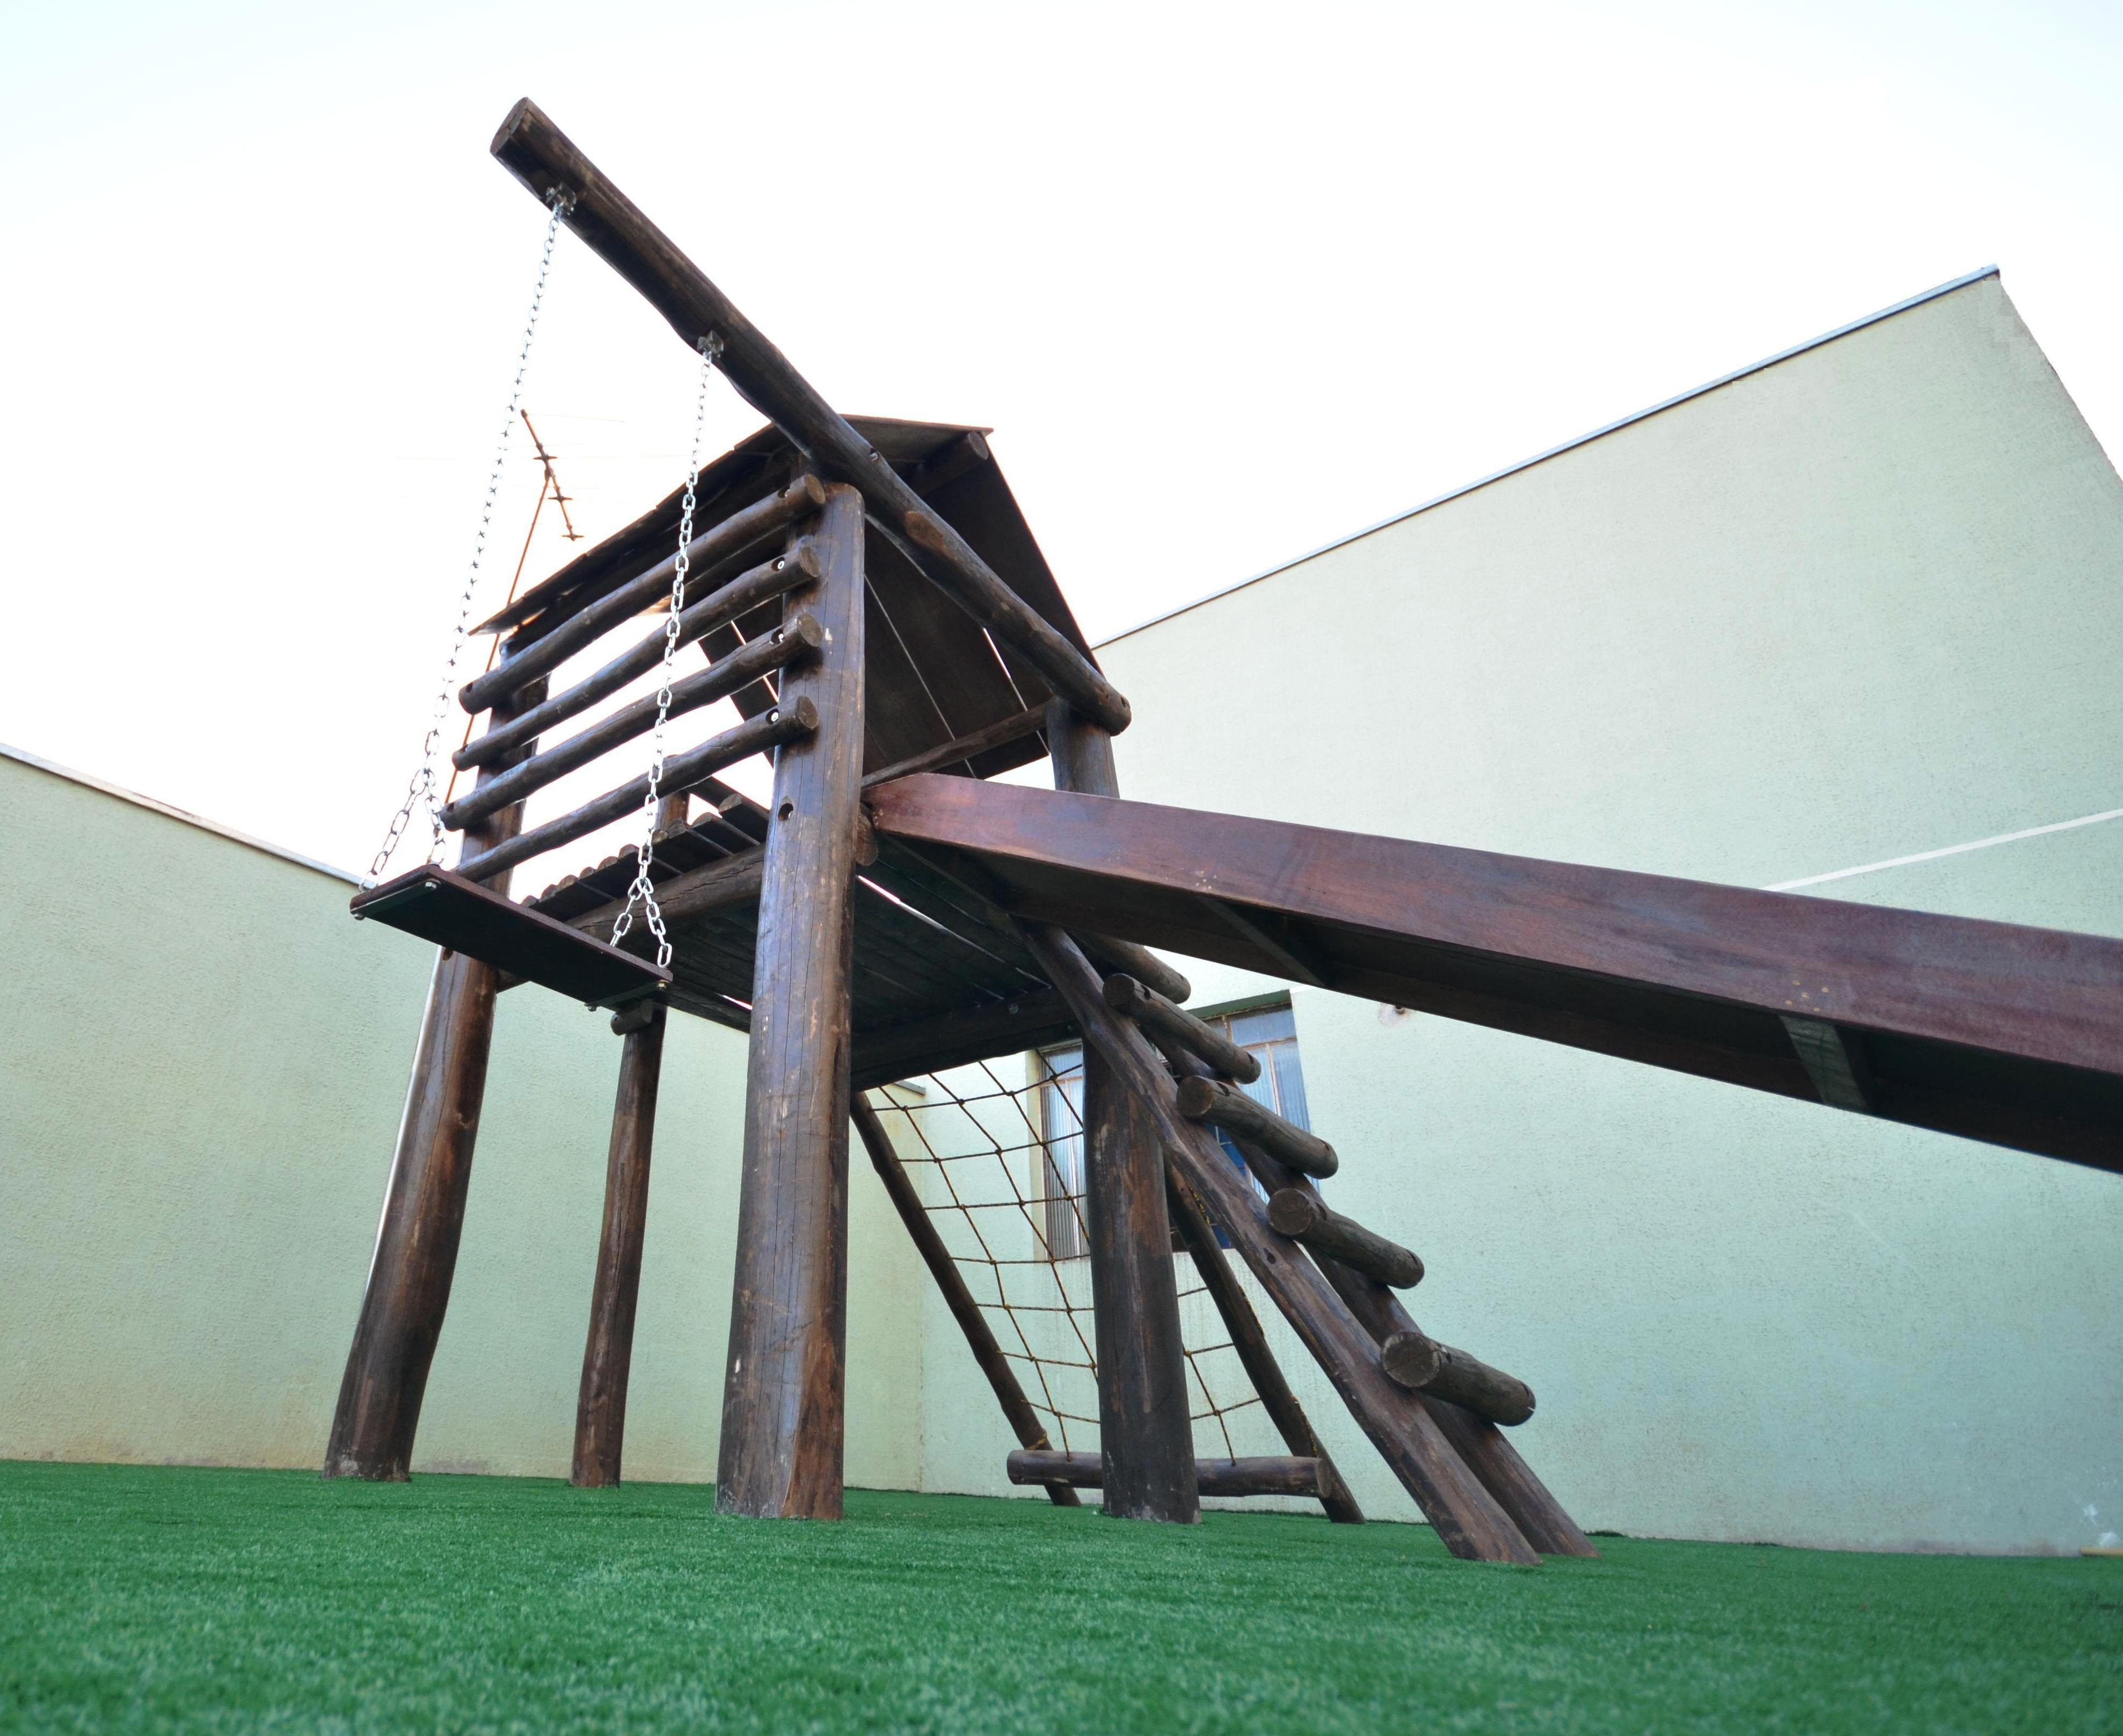
structure, wind, building, backyard, facade, playground, house of tarzan, eucalyptus logs